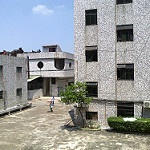
Label: buildings